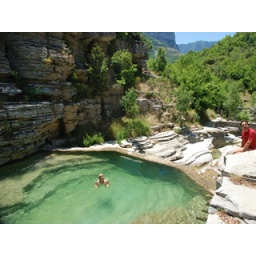
Natural swimming pools from clear mountain spring water, near Papingo